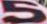
Number: 5